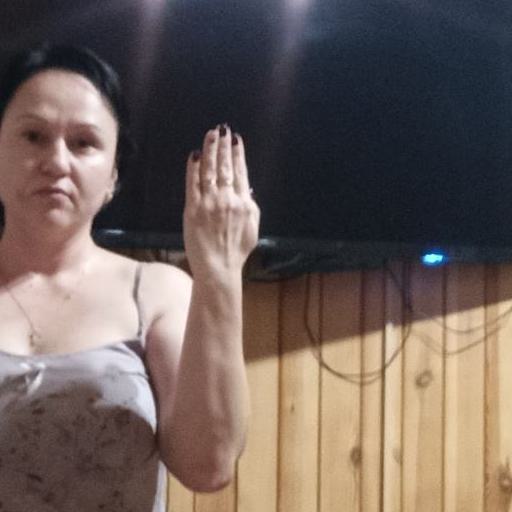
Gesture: stop_inverted